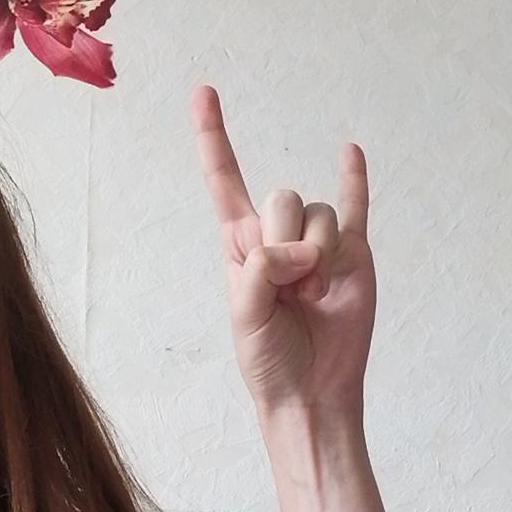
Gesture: rock